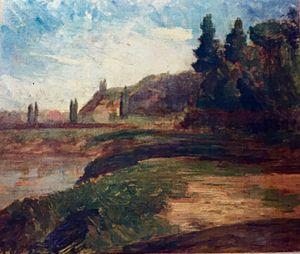
Joseph Trévoux, Huile sur toile marouflée sur carton, 26 cm x 30,5 cm, Montbrison (Loire), coll.part.
Joseph Trévoux est un peintre français, né le 26 janvier 1831 à Lyon et mort le 3 janvier 1909 dans la même ville.